G. C. Moses Block

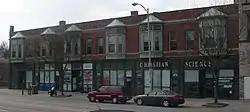
Moses Block, seen from the northeast

The G. C. Moses Block is a row of several historic buildings located at 1234-1244 South 13th Street in Downtown Omaha, Nebraska. The two-story building was completed in 1887 by Mendelssohn & Lawrie and Simonds & Linesay, in the Late Victorian style of architecture.